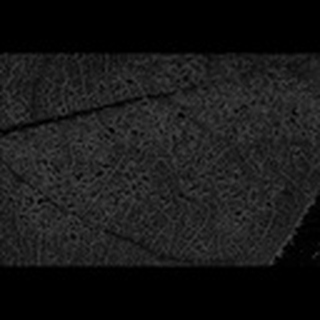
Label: cotton_aphids